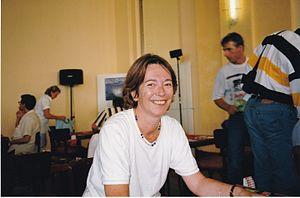
Sylvie Willard, née le 7 août 1952 à Trébeurden, est une joueuse de bridge française licenciée au Bridge Club de Paris.